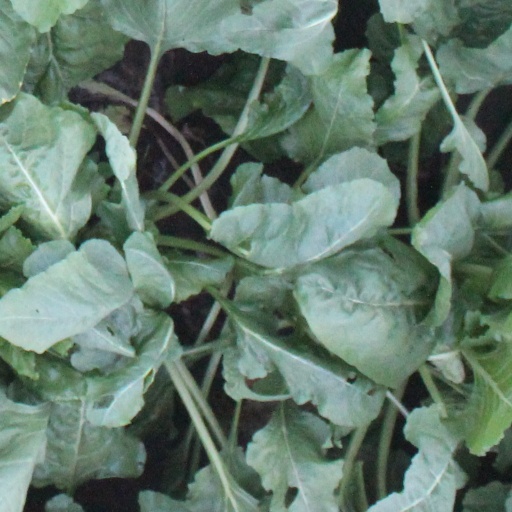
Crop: sugar beet